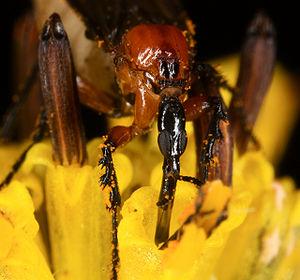
Cette page a pour objet de présenter un arbre phylogénétique des Diptera, c'est-à-dire un cladogramme mettant en lumière les relations de parenté existant entre leurs différents groupes, telles que les dernières analyses reconnues les proposent. Ce n'est qu'une possibilité, et les principaux débats qui subsistent au sein de la communauté scientifique sont brièvement présentés ci-dessous, avant la bibliographie.